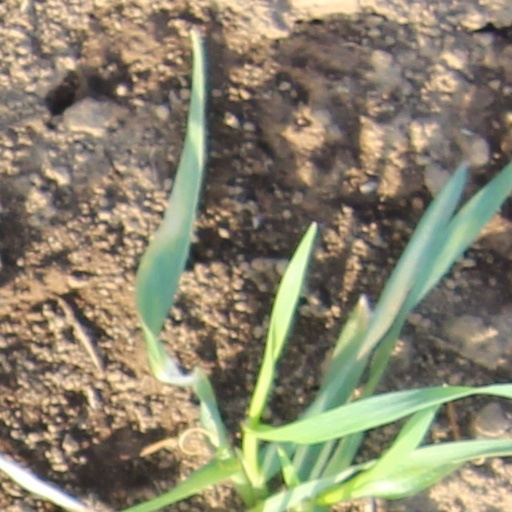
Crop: wheat